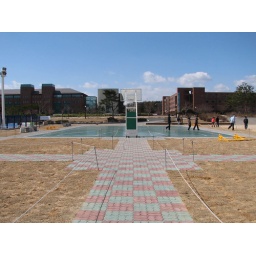
path to some basketball courts and the library and admin building in the backdrop